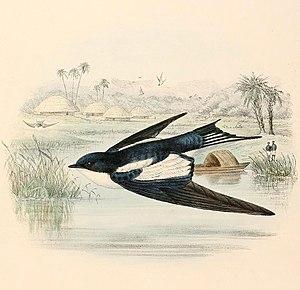
«